Marmara Prison

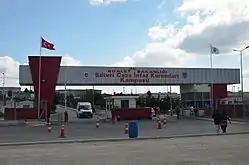
Main entrance to the Marmara Prison.

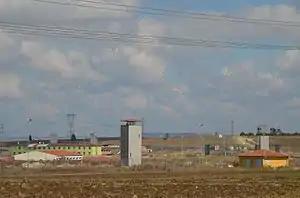
A view of Silivri Prison from outside.

Marmara Prison or officially Marmara Penitentiaries Campus formerly Silivri Prison is a high-security state correctional institution complex in the Silivri district of Istanbul Province in Turkey. Established in 2008, it is the country's most modern and Europe's largest penal facility.